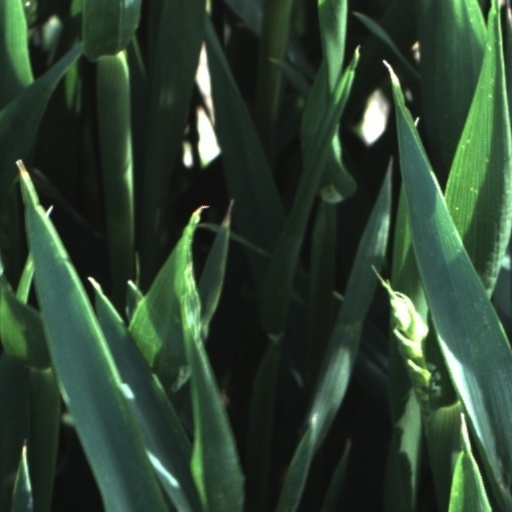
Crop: wheat